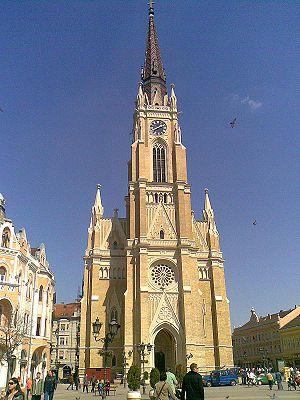
Novi Sad est une ville et une municipalité de Serbie située dans la province autonome de Voïvodine et dans le district de Bačka méridionale. Selon les données du recensement de 2011, la ville intra muros compte 231 798 habitants, la municipalité 307 760 et le territoire métropolitain de Novi Sad, appelé Ville de Novi Sad, 341 625.
Le diocèse de Subotica est un diocèse catholique de rite romain ; il est situé en Serbie. Son siège est situé à Subotica, dans la province de Voïvodine. Il est actuellement administré par l'évêque János Pénzes.